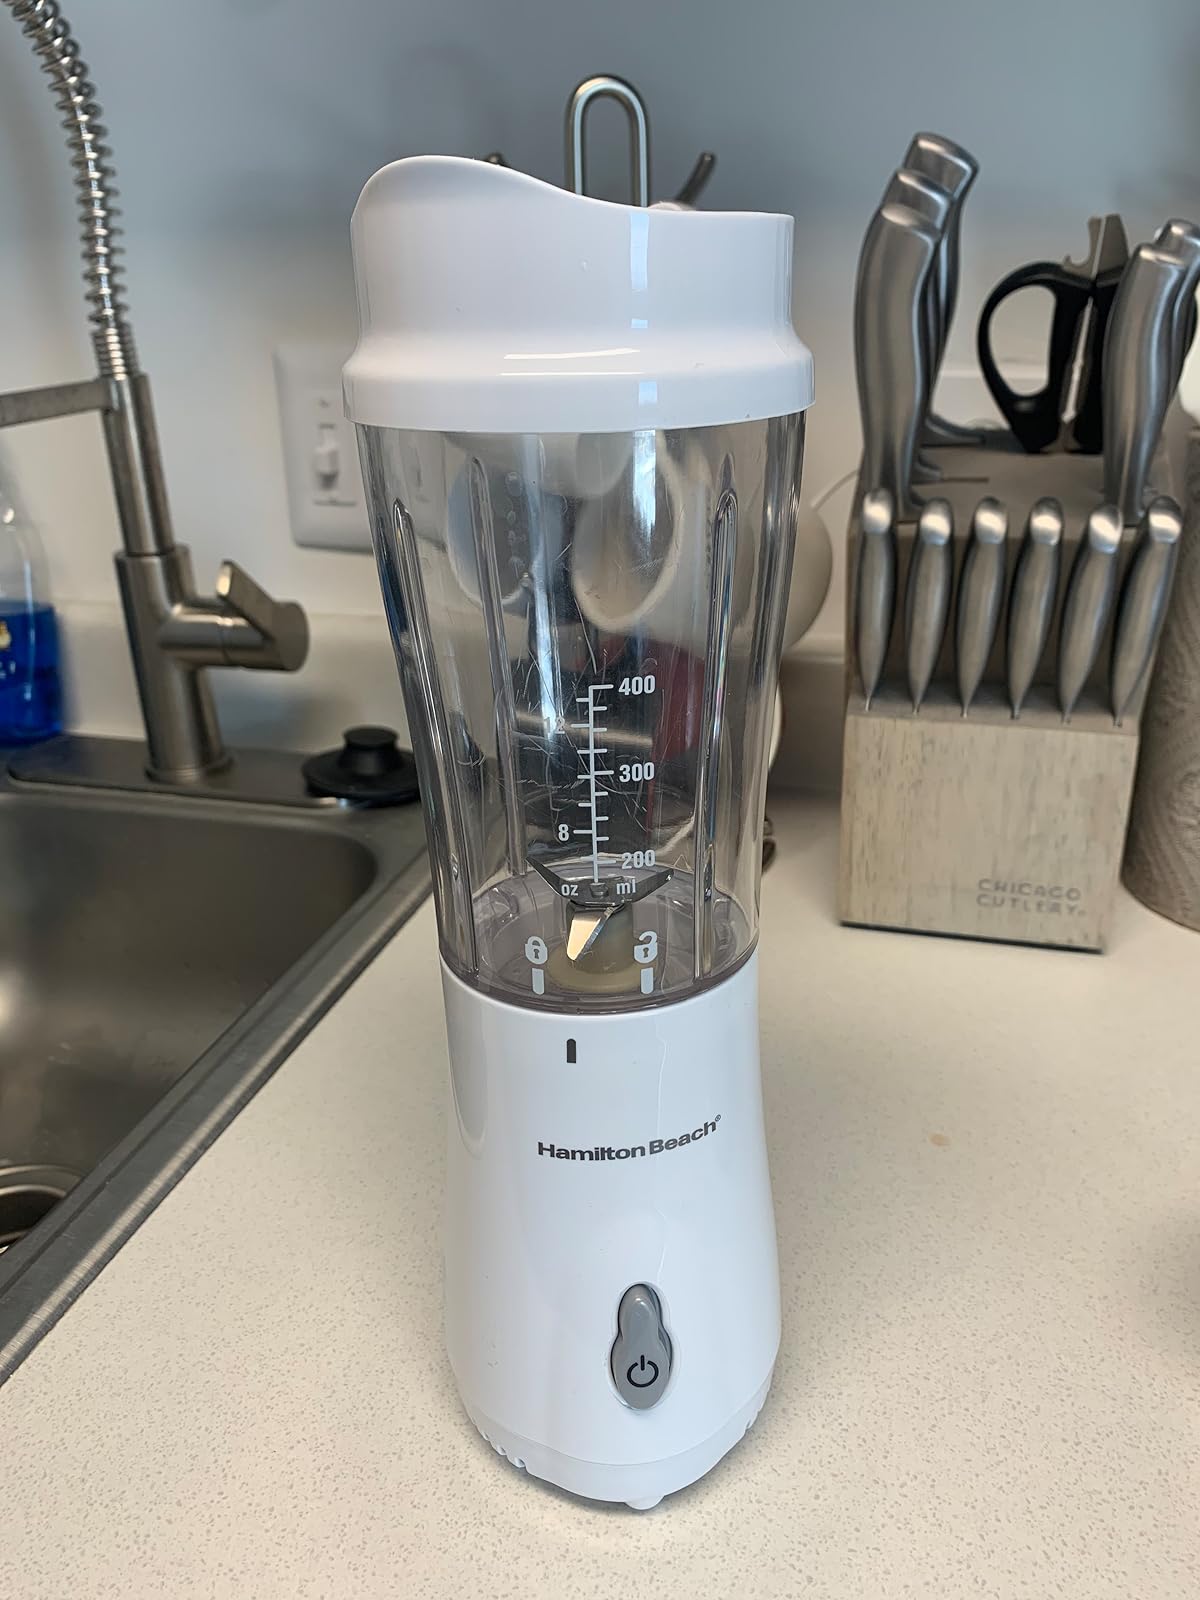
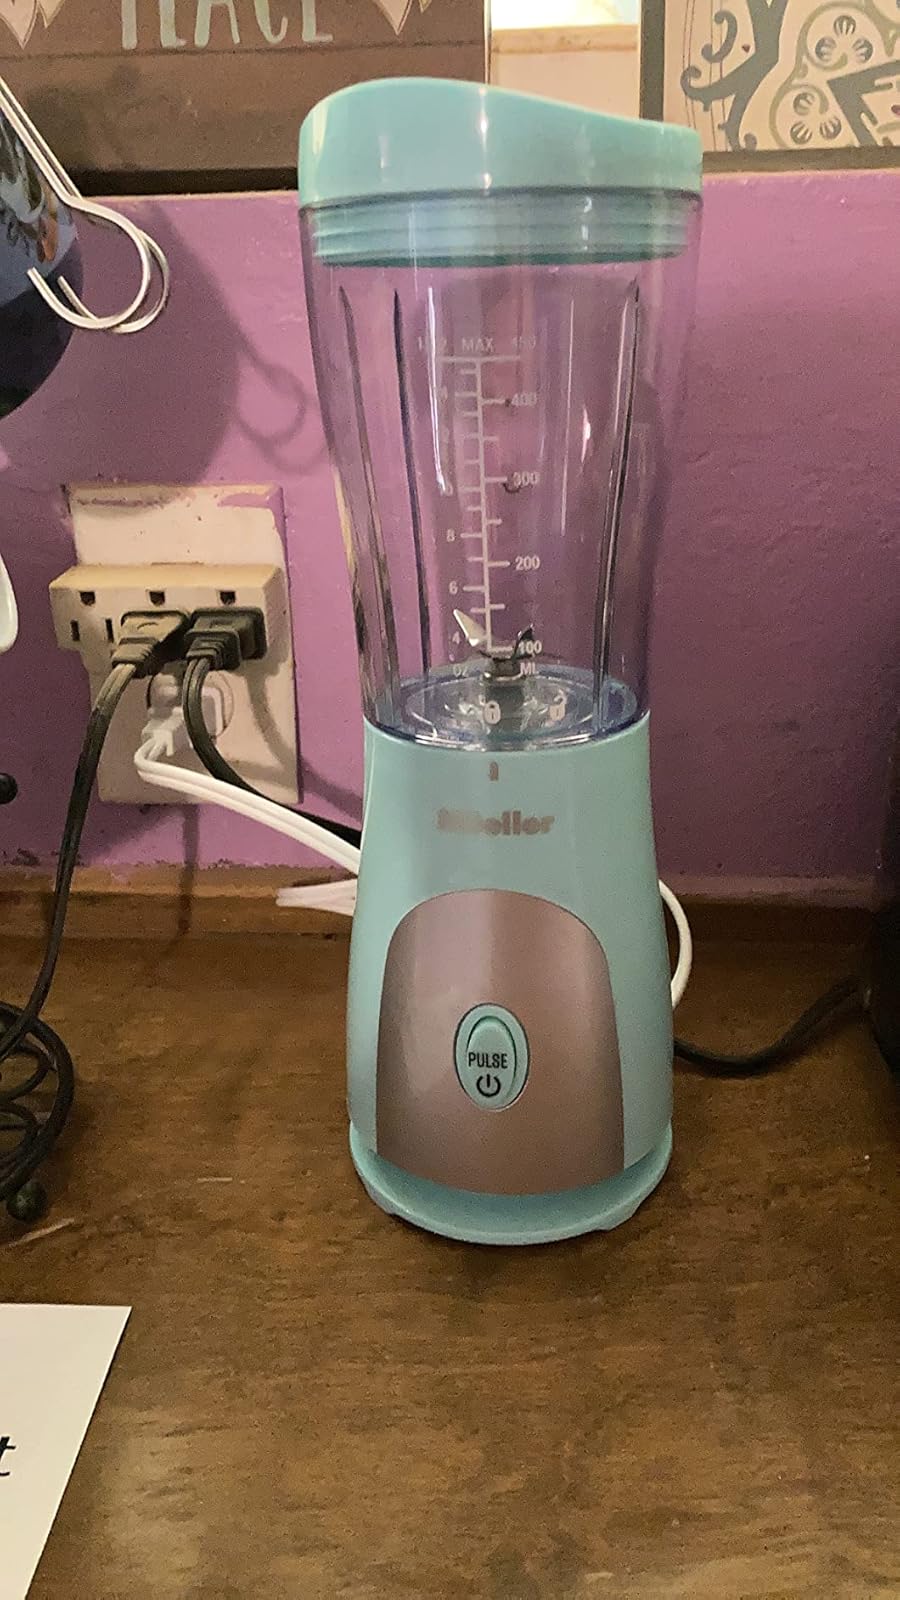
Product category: items_blender
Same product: no